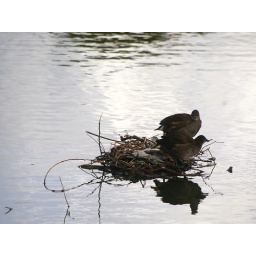
Devizes 7.9.2010. Moorhen chicks on duck pond beside the green